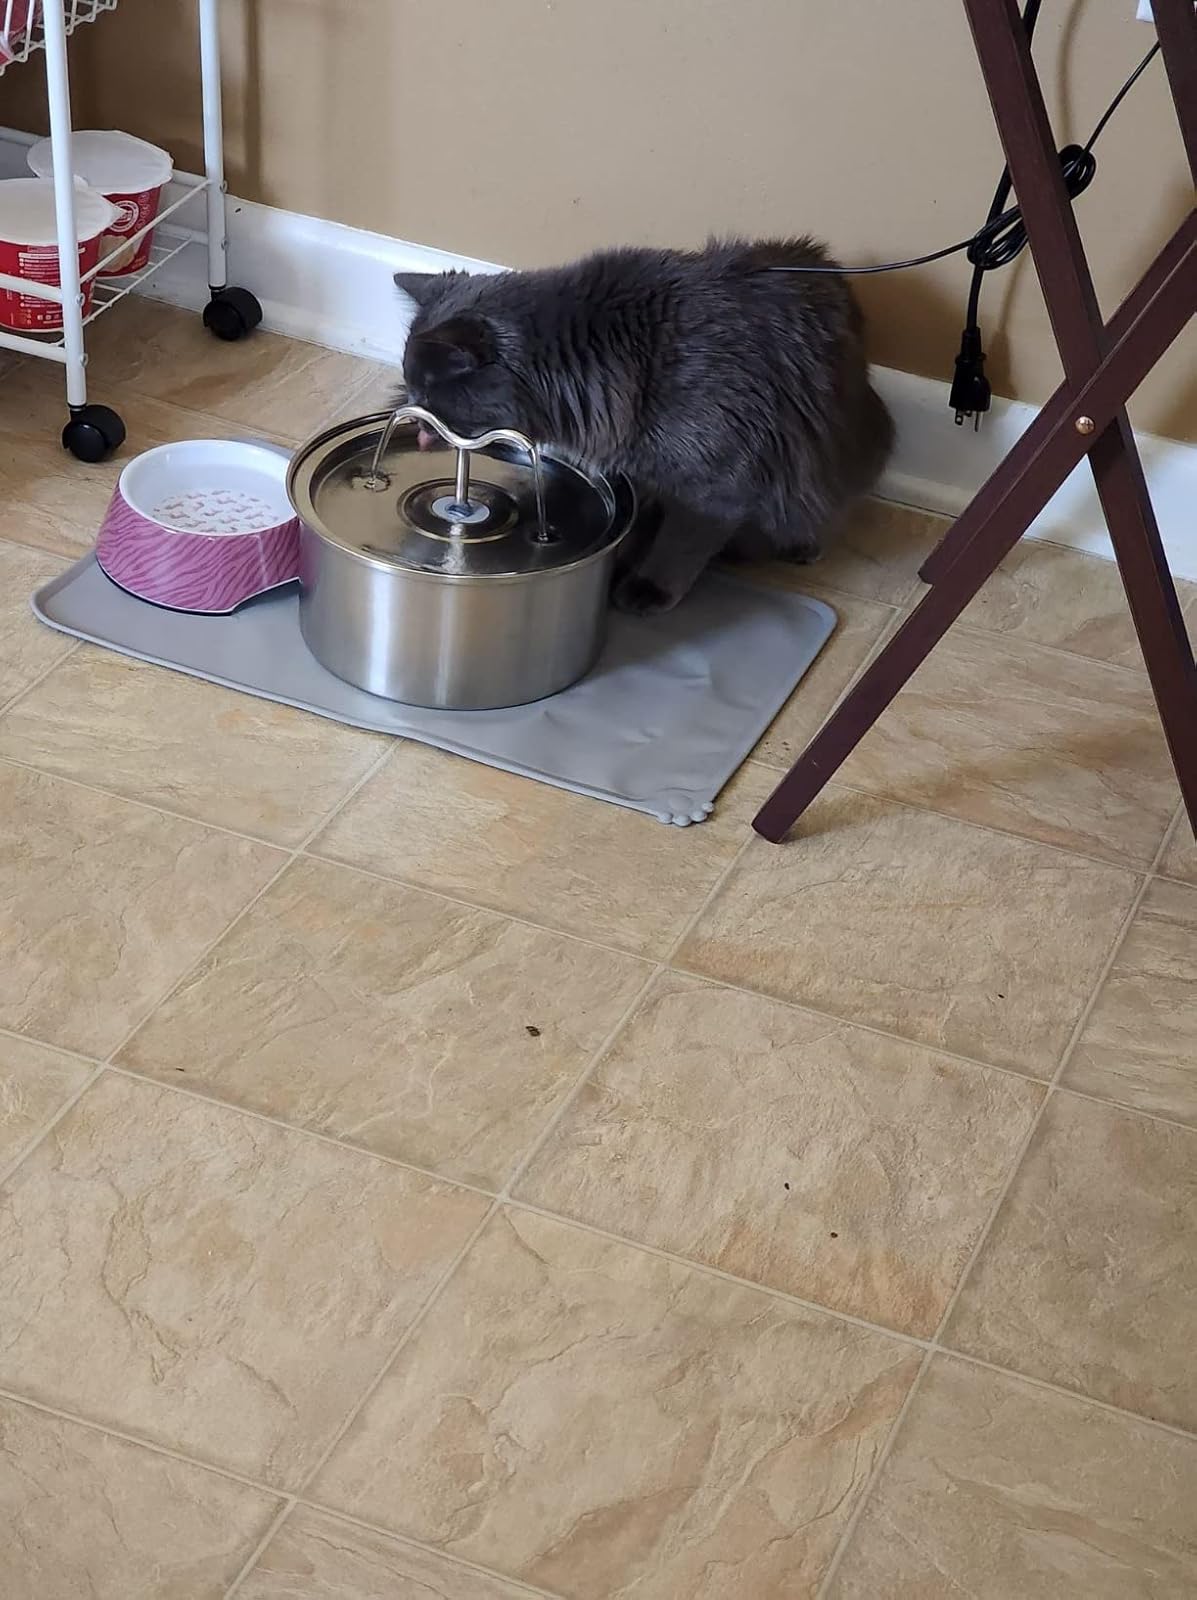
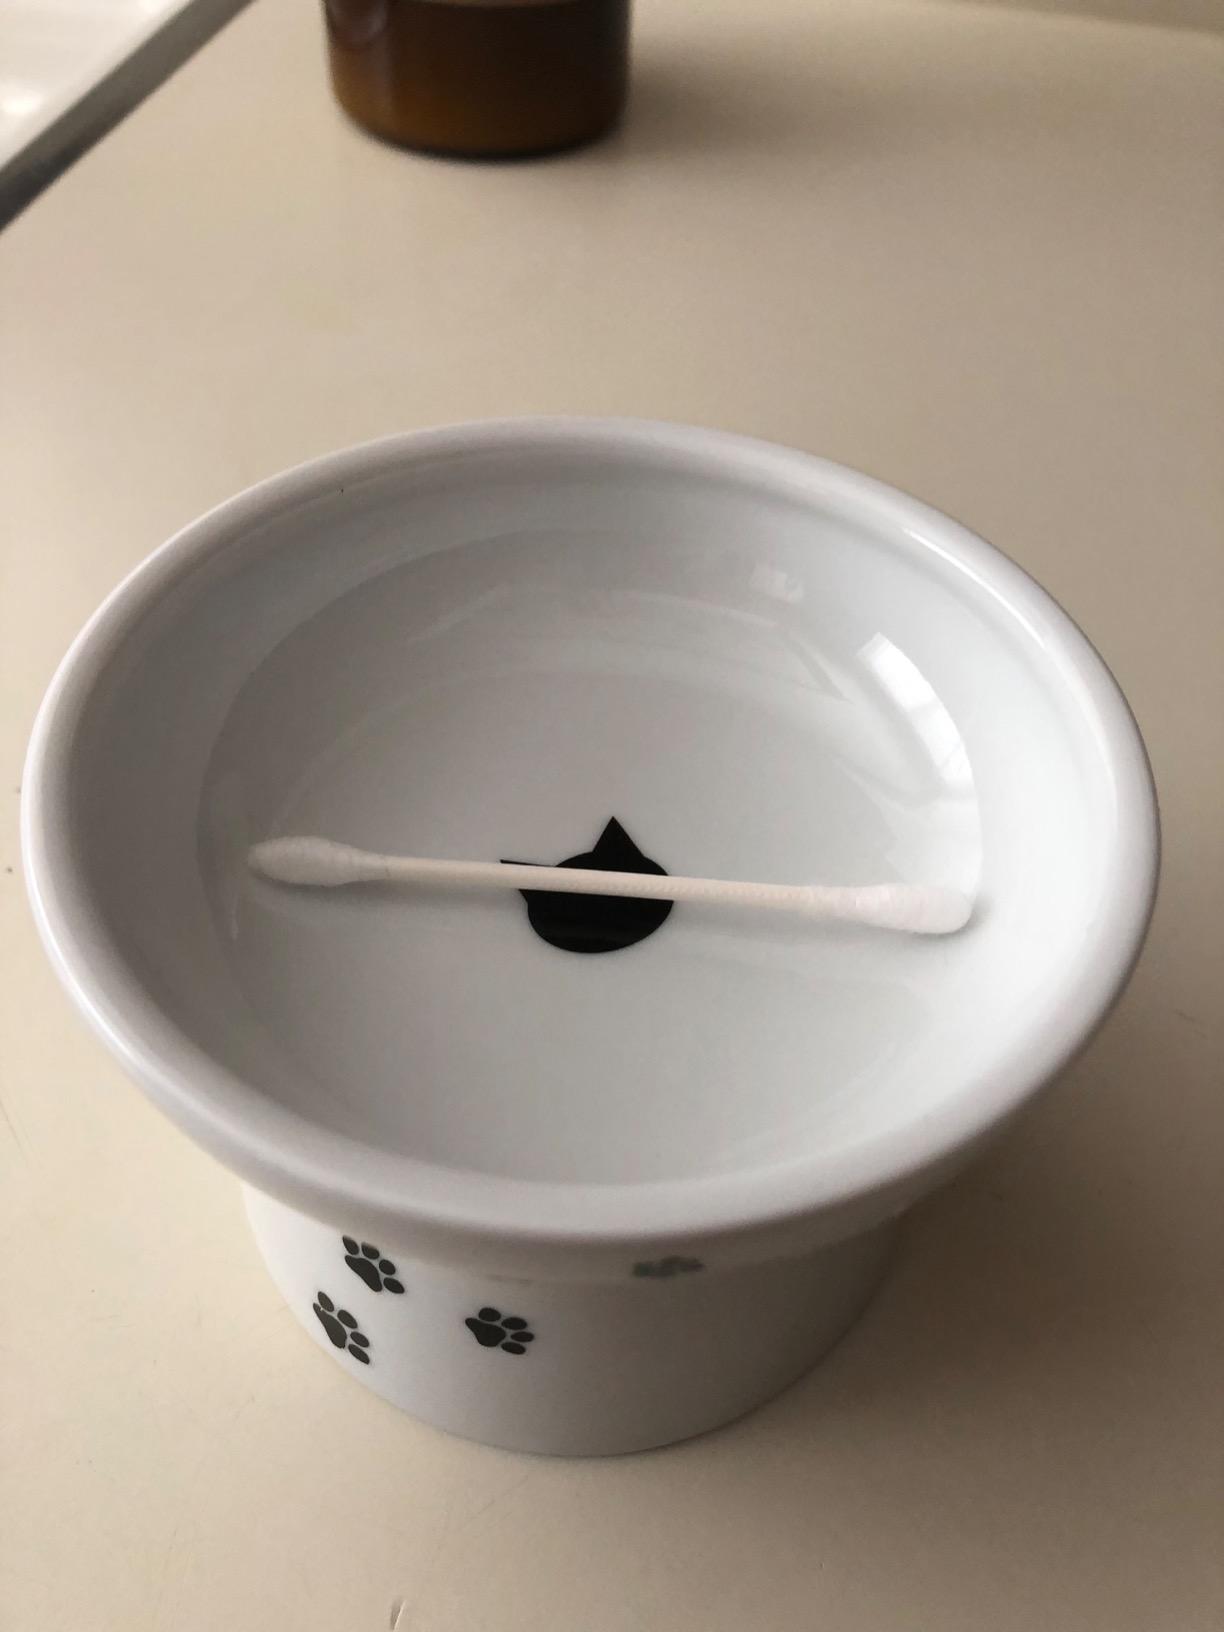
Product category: items_bowl
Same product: no